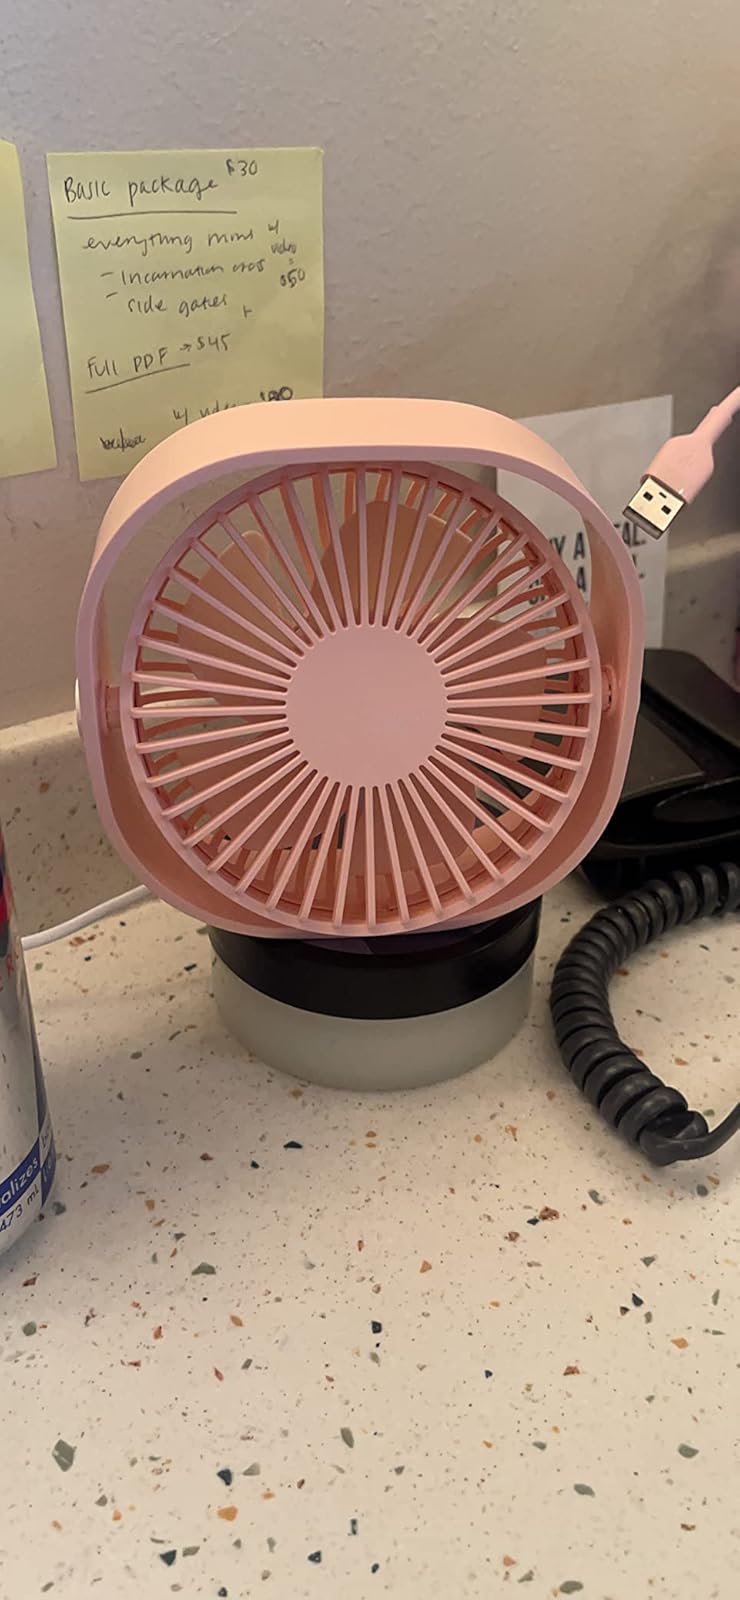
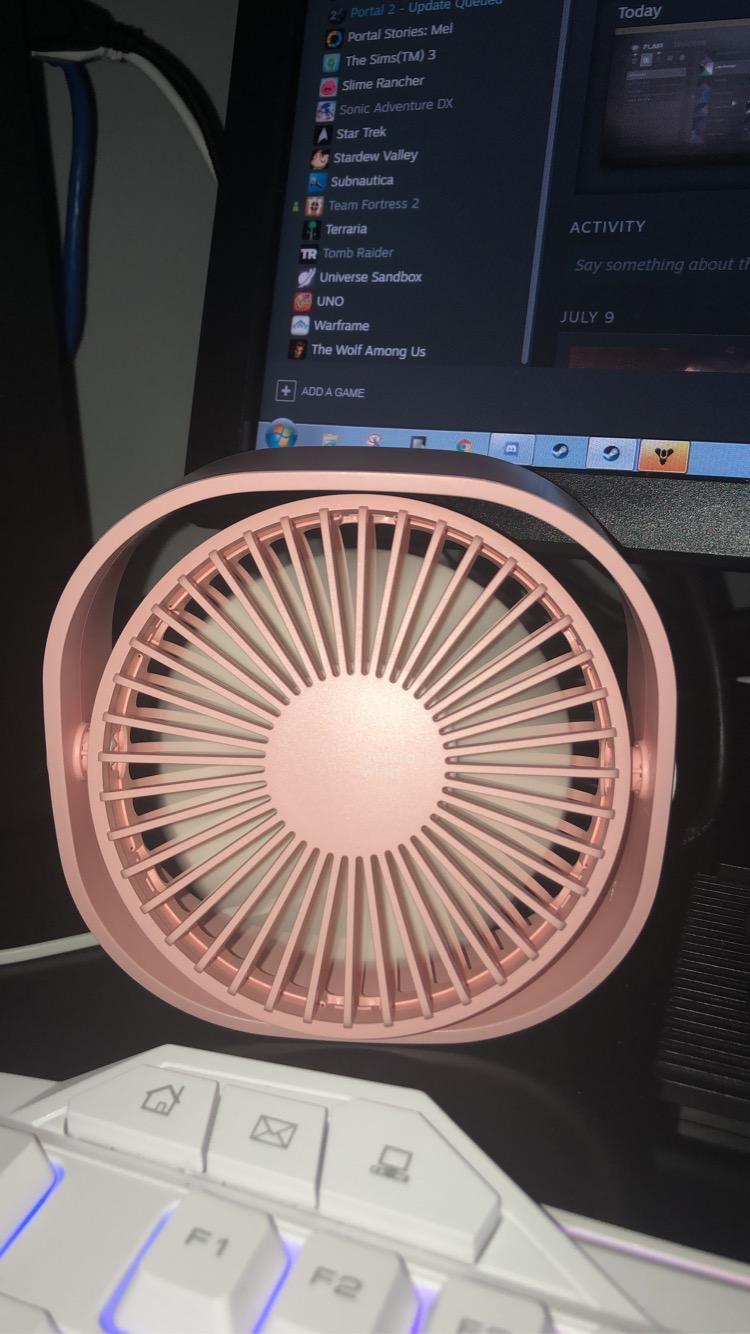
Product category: fan
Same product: yes